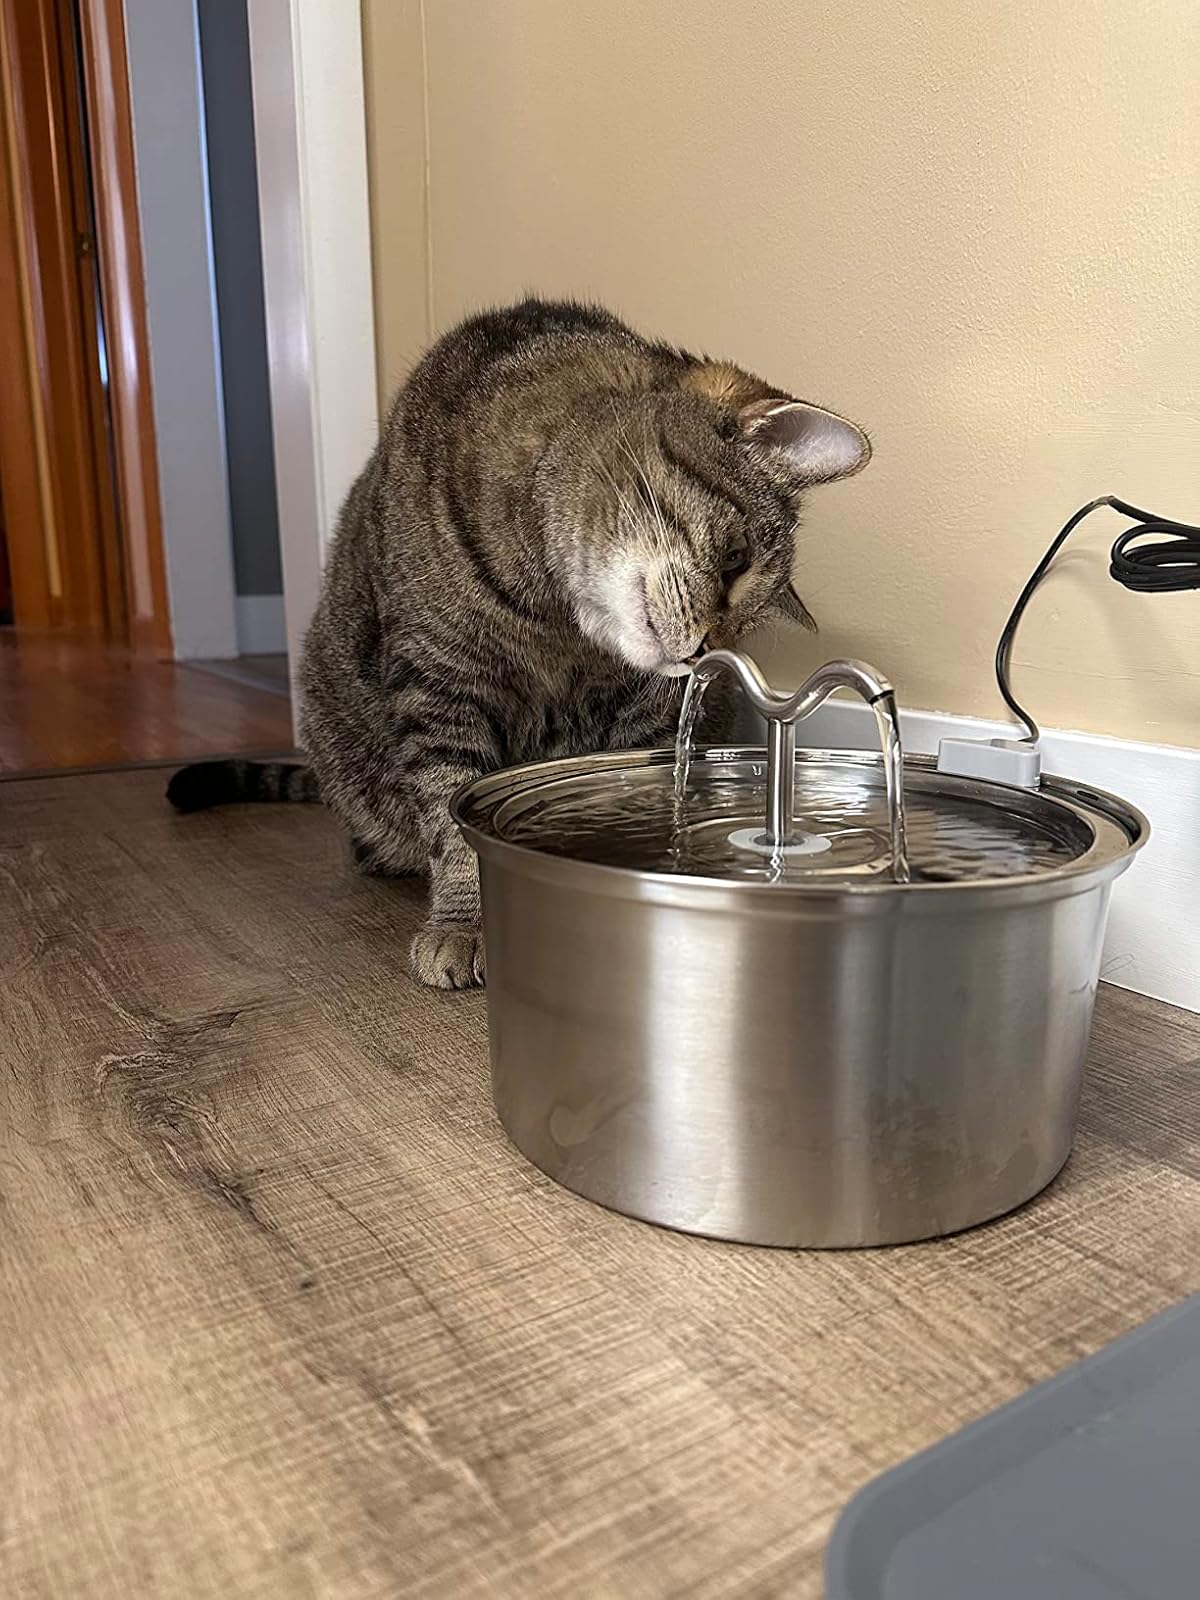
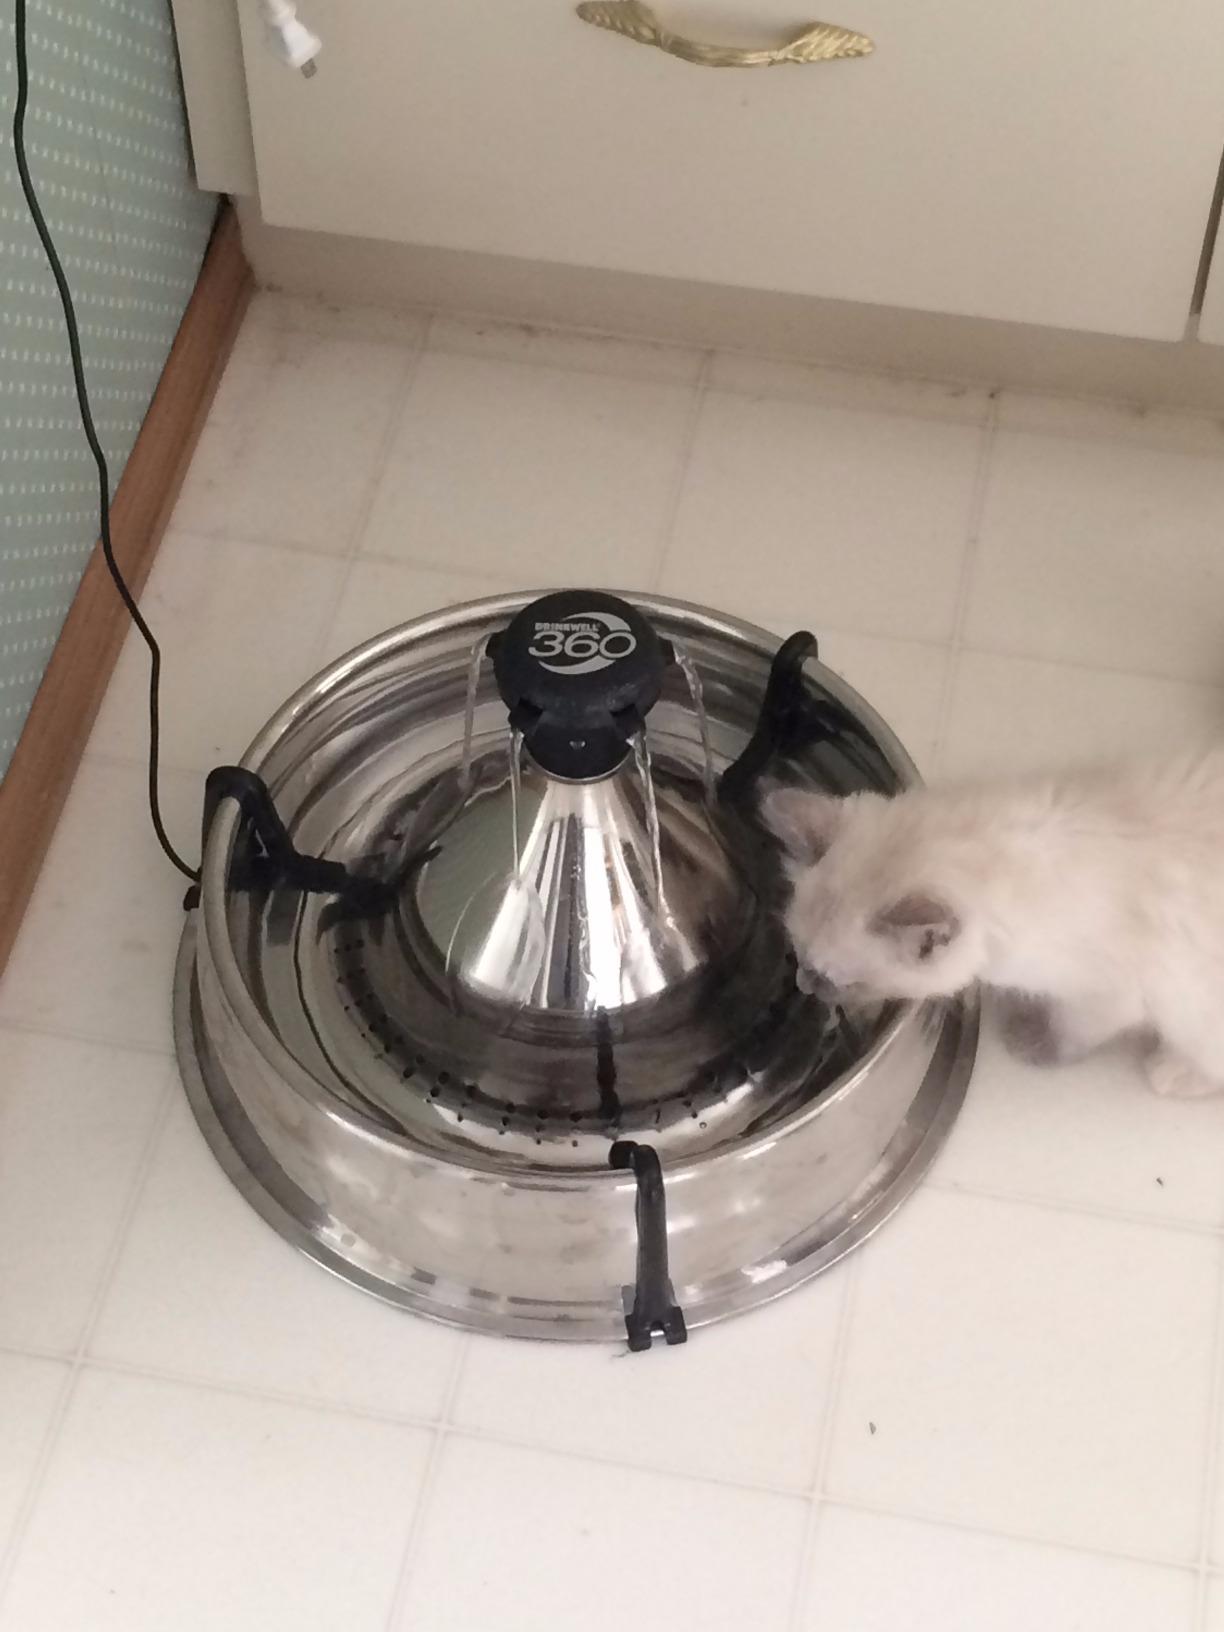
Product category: items_bowl
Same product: no